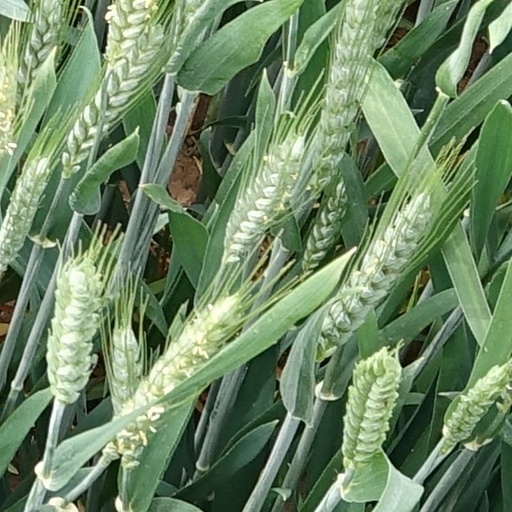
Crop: wheat